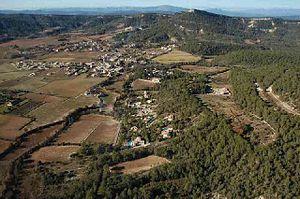
Lauret est une commune française située dans le département de l'Hérault en région Occitanie. Ses habitants sont appelés les Laurétains.